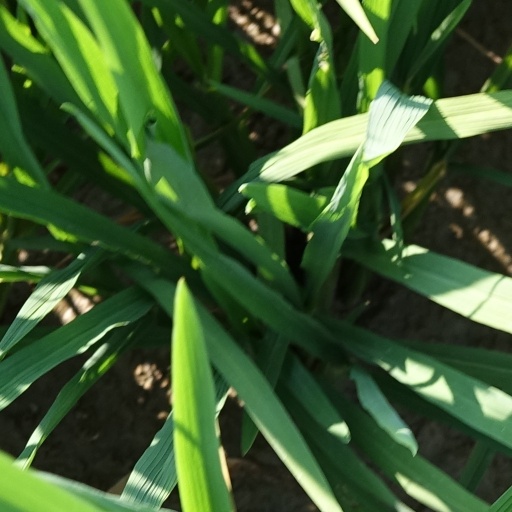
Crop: rice